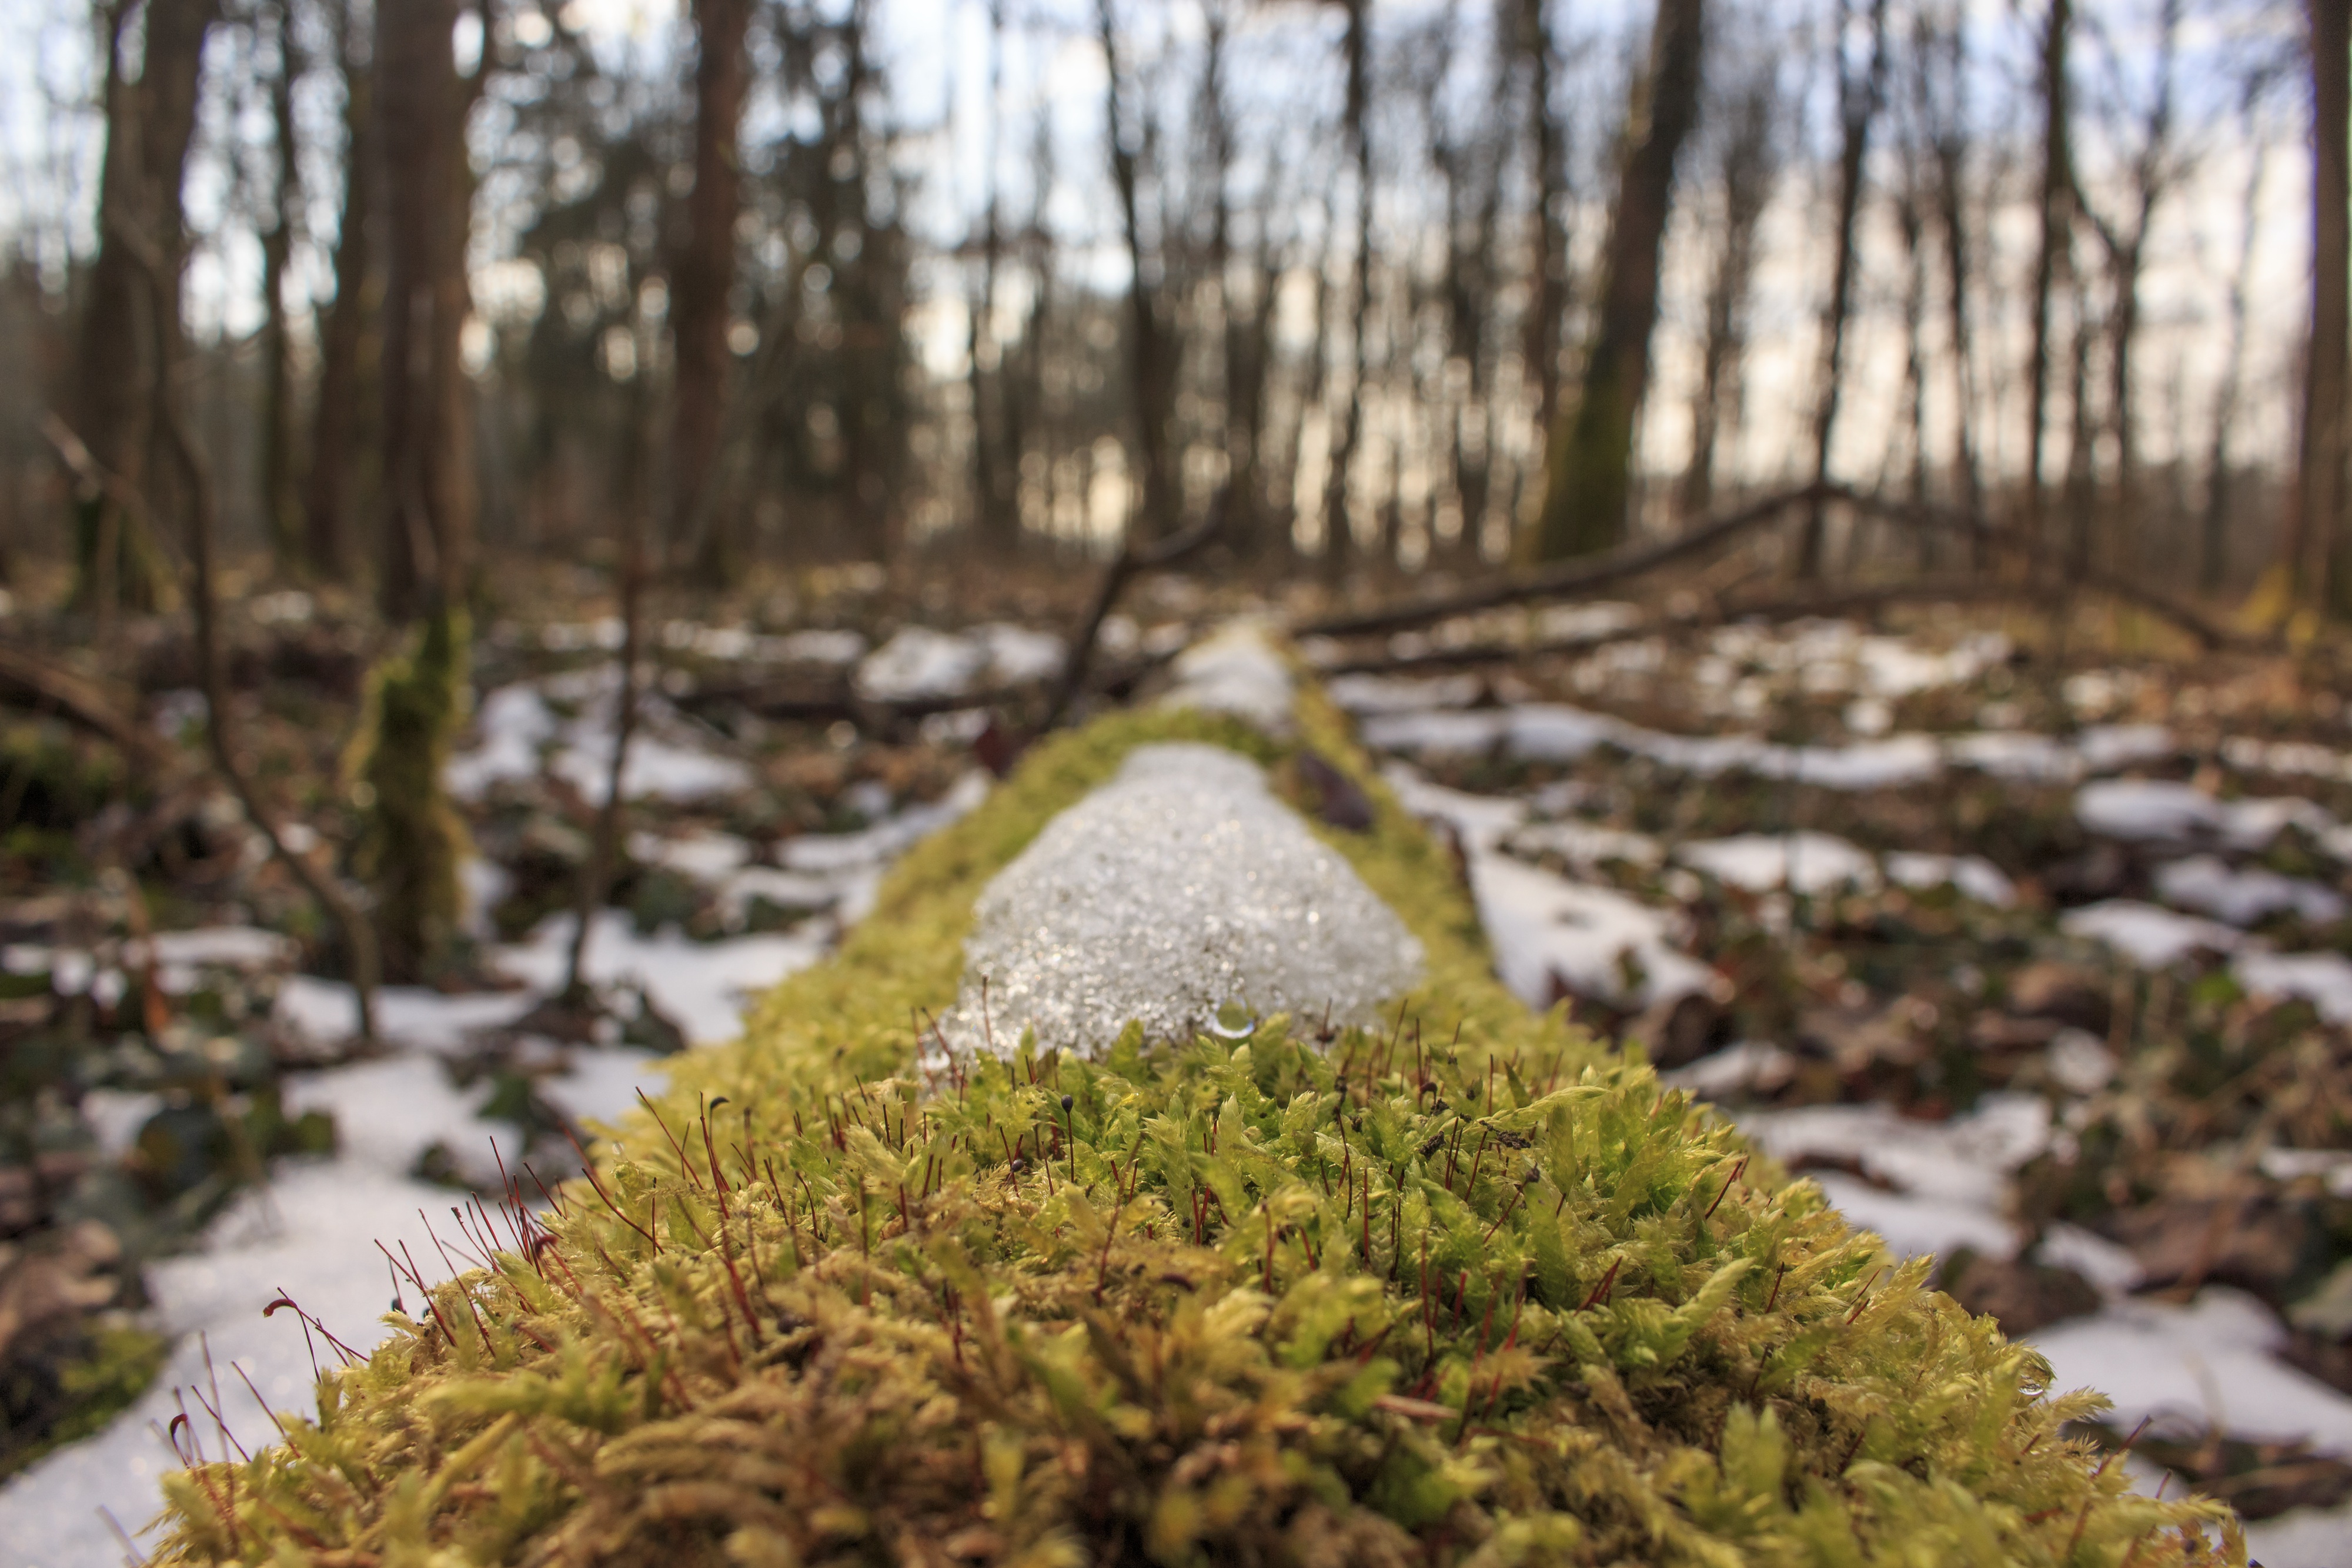
tree, nature, forest, grass, snow, plant, leaf, flower, moss, ice, green, autumn, soil, botany, flora, season, trees, spruce, shrub, deciduous, woodland, habitat, ecosystem, biome, natural environment, woody plant, land plant